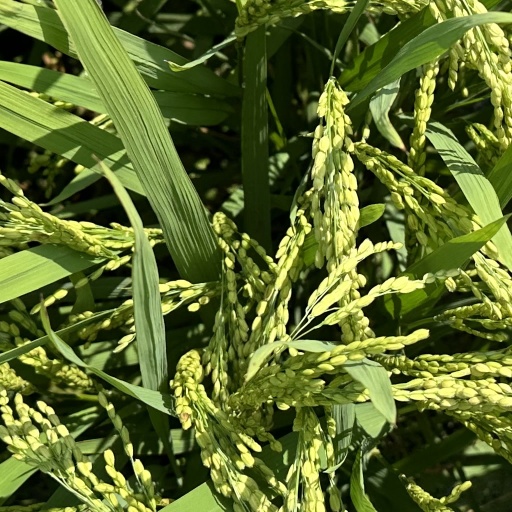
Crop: rice